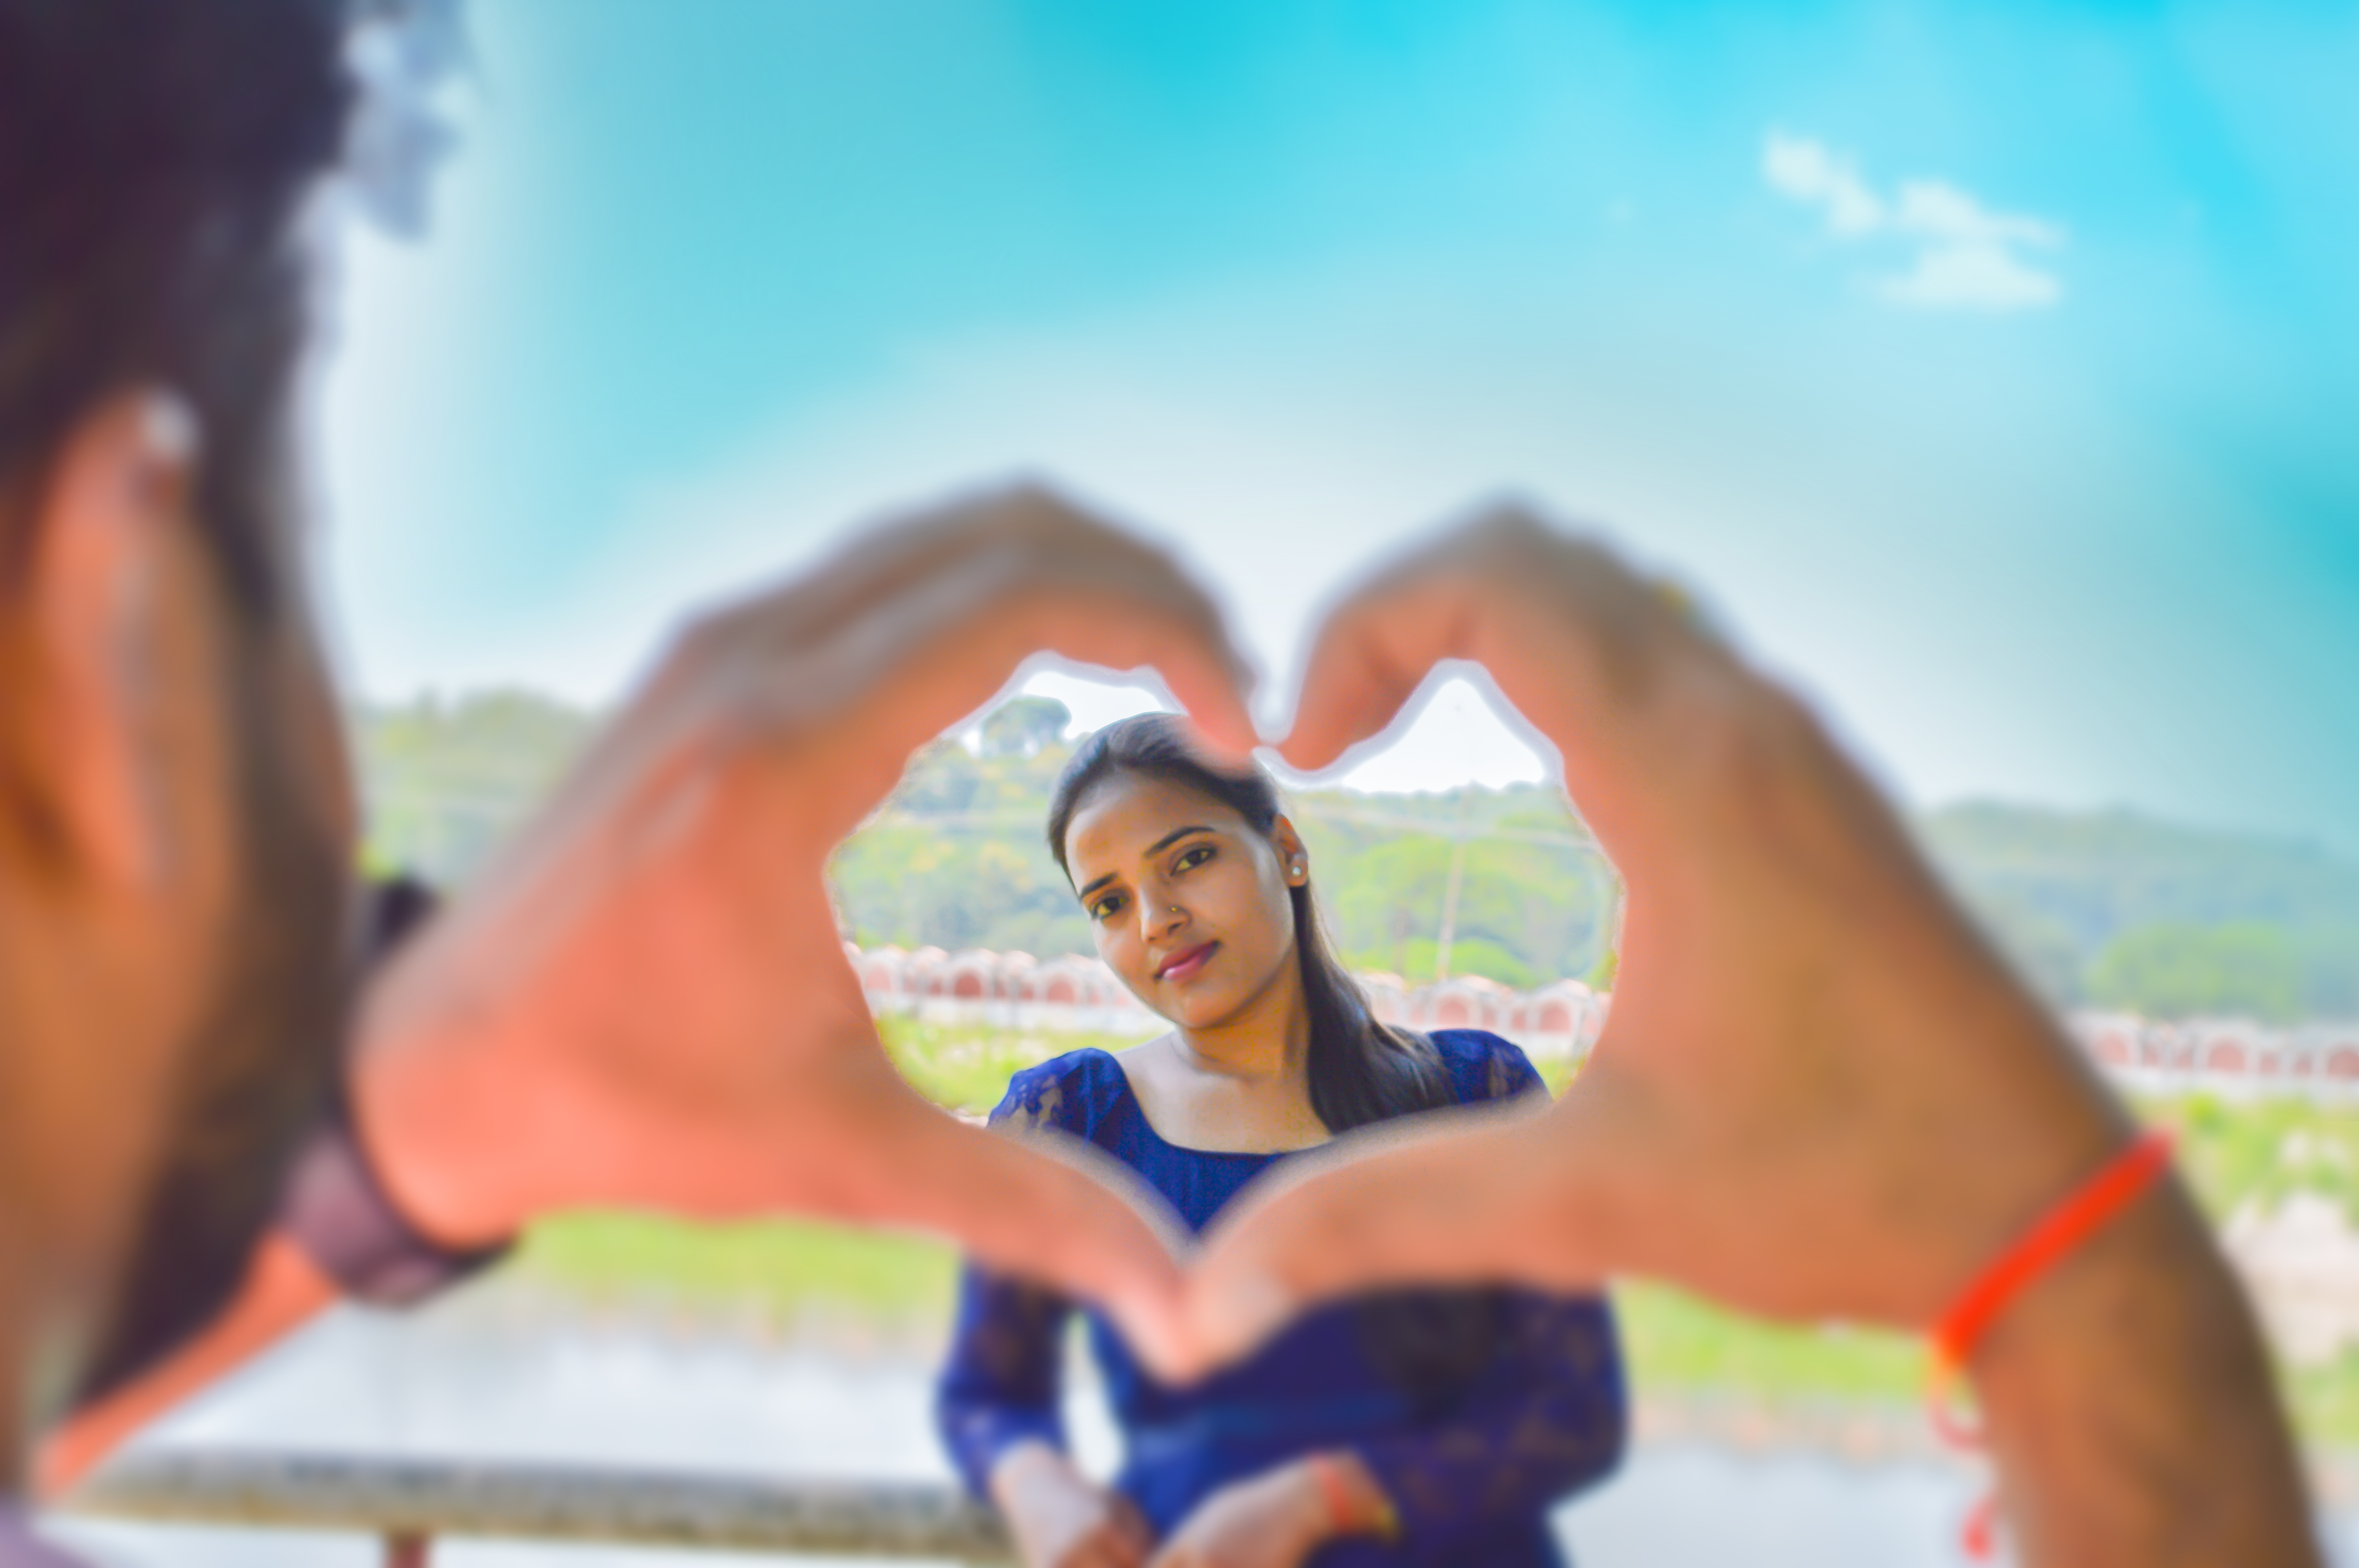
woman, People in nature, fun, sky, friendship, vacation, happy, summer, leisure, photography, hand, sunlight, smile, gesture, travel, love, tourism